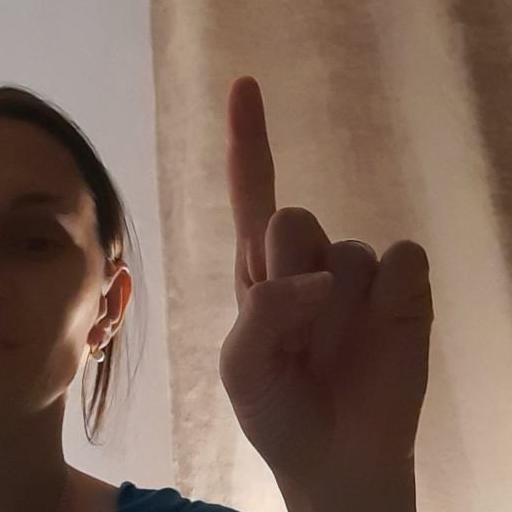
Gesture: one